Commonwealth Club of California

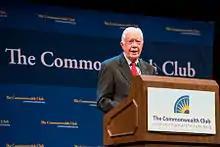
Former U.S. President Jimmy Carter speaking at the Commonwealth Club in 2013

The Commonwealth Club World Affairs of California is a non-profit, non-partisan educational organization based in Northern California. Founded in 1903, it is the oldest and largest public affairs forum in the United States. Membership is open to everyone.